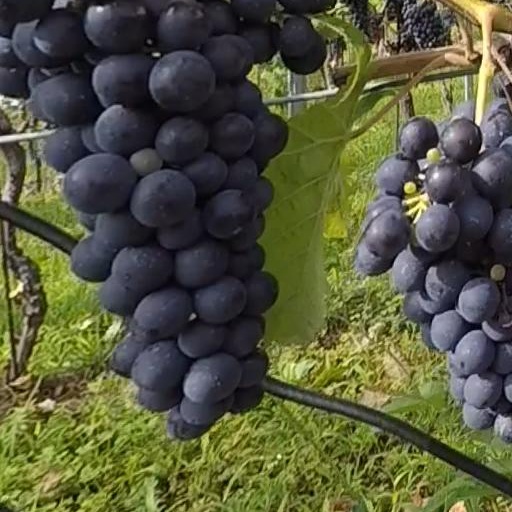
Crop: grape